Edward Shaw (bishop)

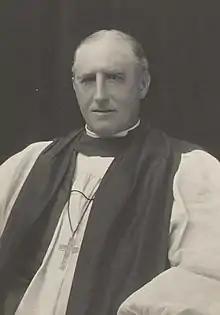

Edward Domett Shaw (5 October 18605 November 1937) was Bishop of Buckingham from 1914 to 1921 and Assistant Bishop of Oxford until 1935.